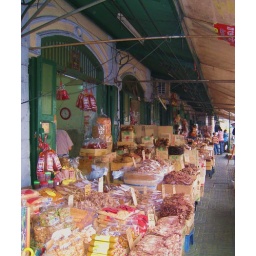
Stacks of dried fish abound in sidewalk market